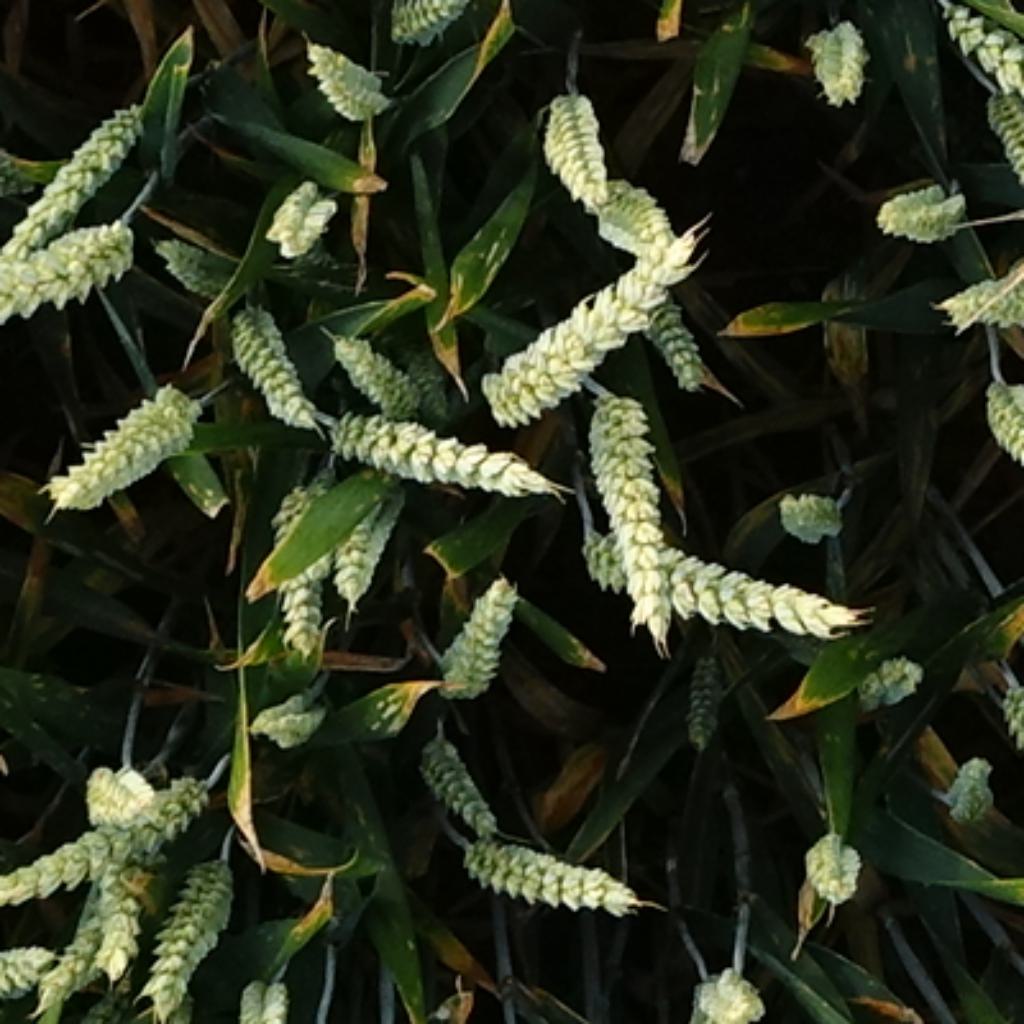
Country: France
Location: VSC
Wheat development stage: Filling - Ripening